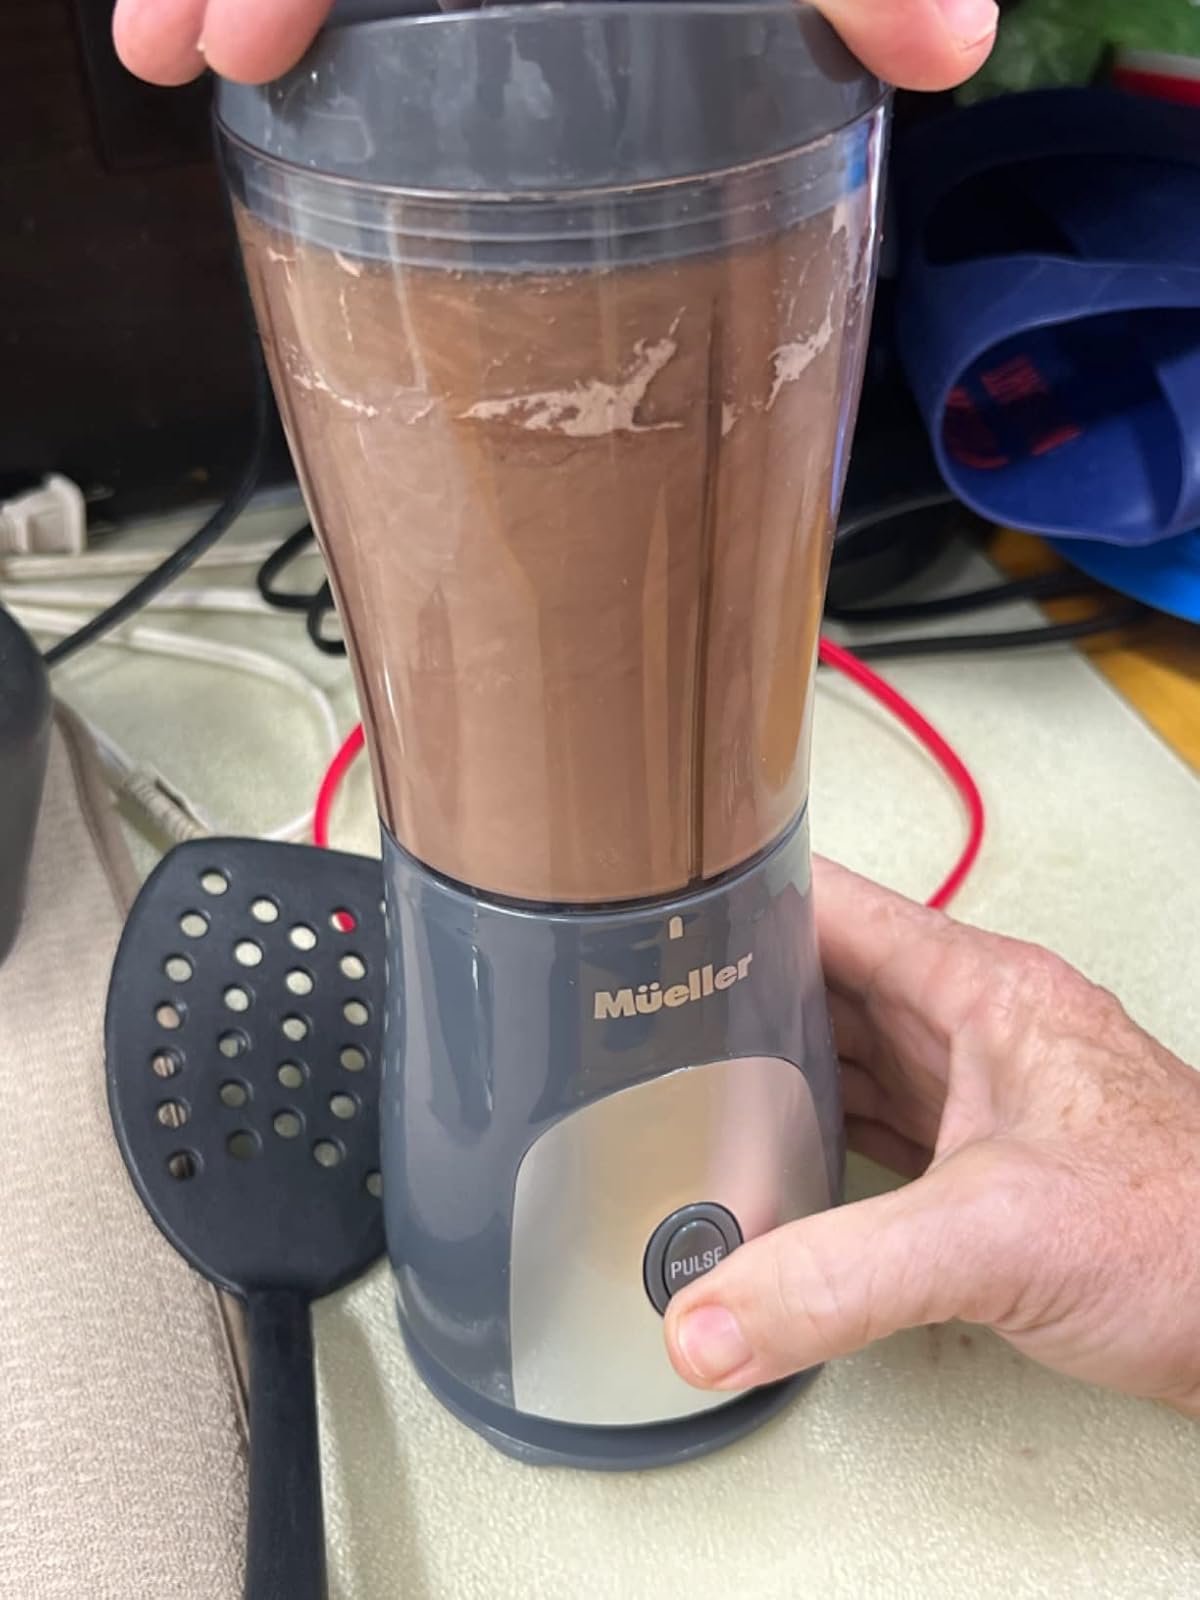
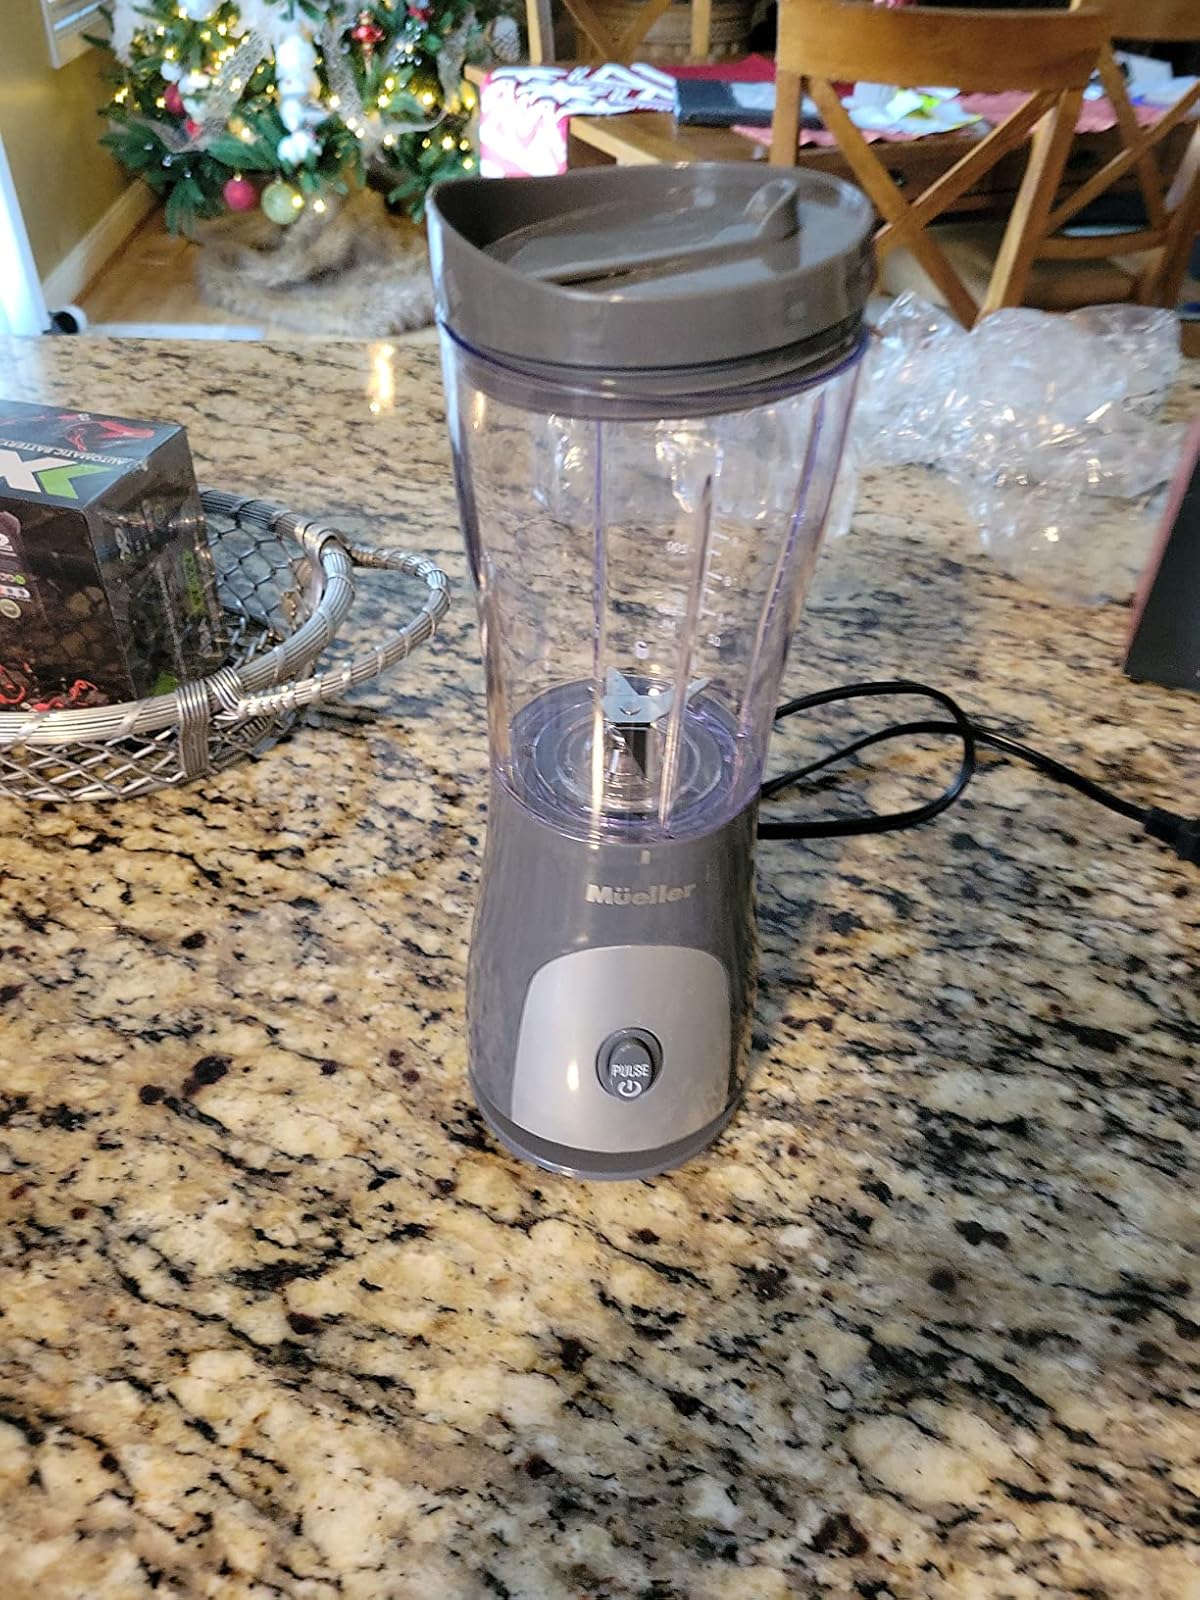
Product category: items_blender
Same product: yes